Cuckoo

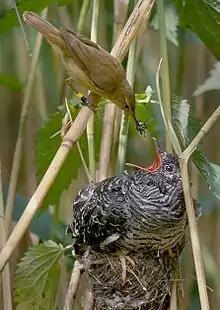
A reed warbler raising the young of a common cuckoo

The cuckoos are, for the most part, solitary birds that seldom occur in pairs or groups. The biggest exception to this are the anis of the Americas, which have evolved cooperative breeding and other social behaviours. For the most part, the cuckoos are also diurnal as opposed to nocturnal, but many species call at night (see below). The cuckoos are also generally a shy and retiring family, more often heard than seen. The exception to this is again the anis, which are often extremely trusting towards humans and other species.